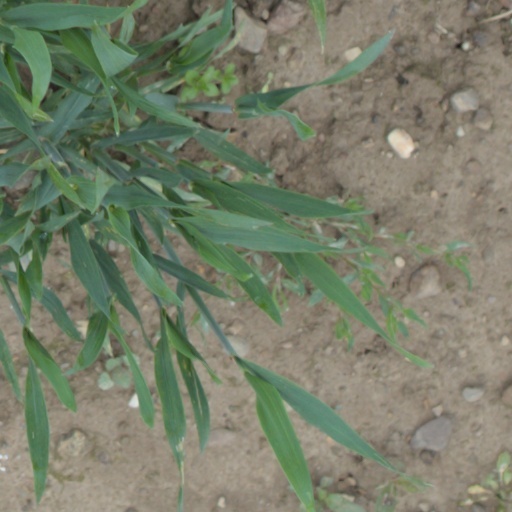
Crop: wheat